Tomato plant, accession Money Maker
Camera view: tilt-top (135 deg); turntable rotation: 270 degrees
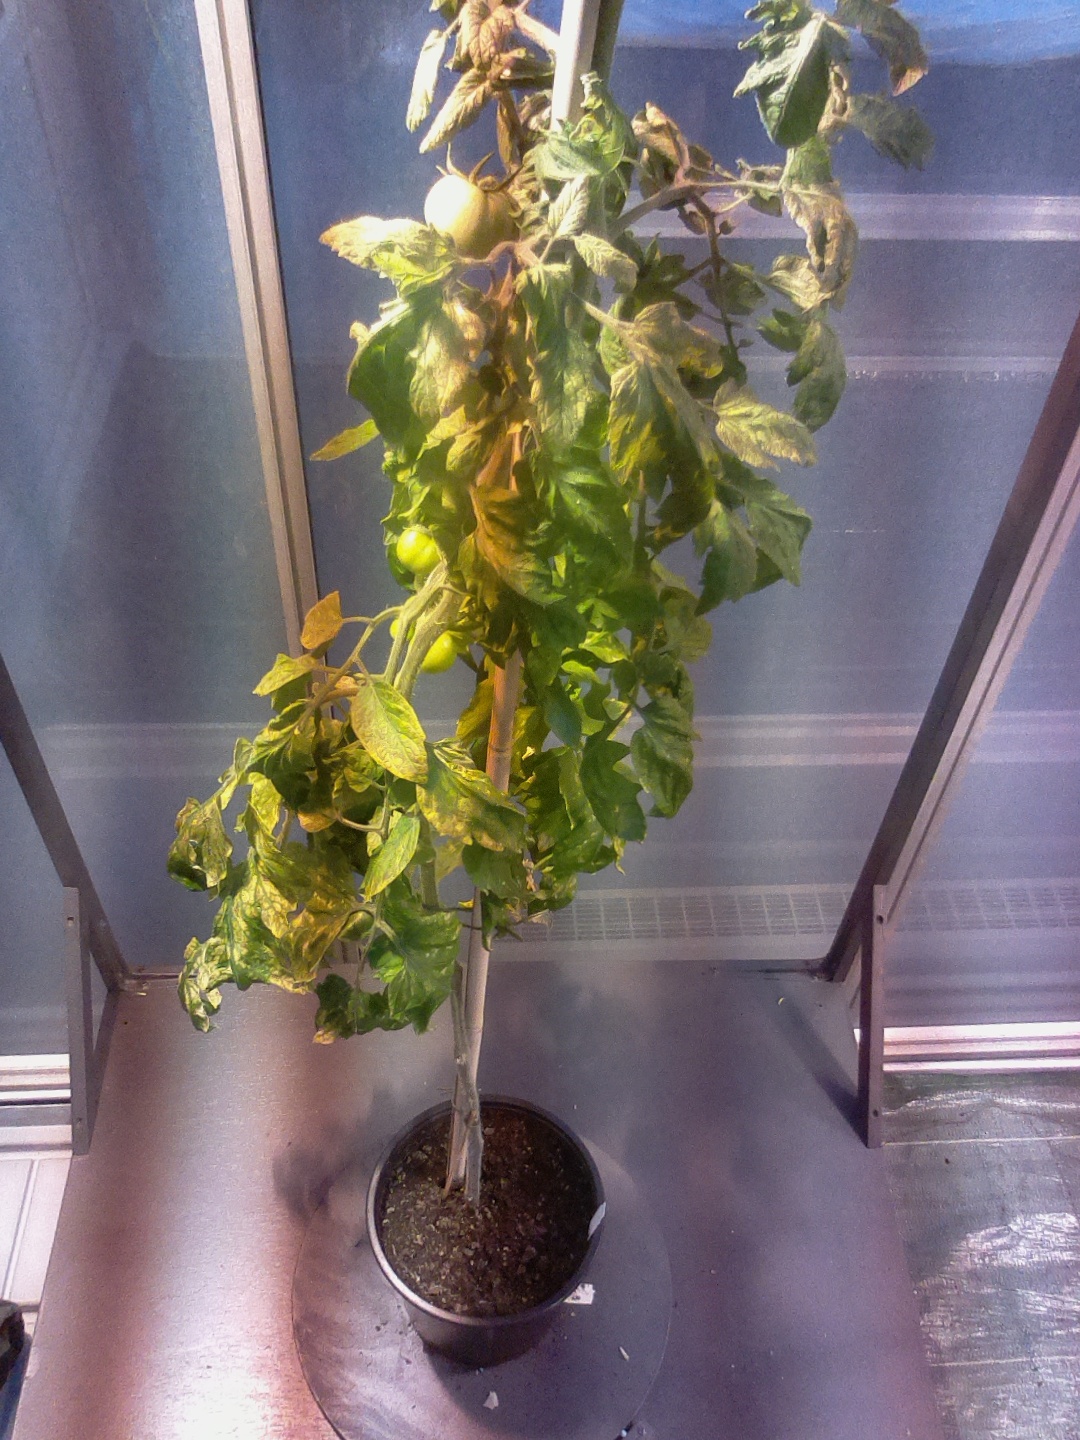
BBCH growth stage 75: 50%-60% of final fruit size